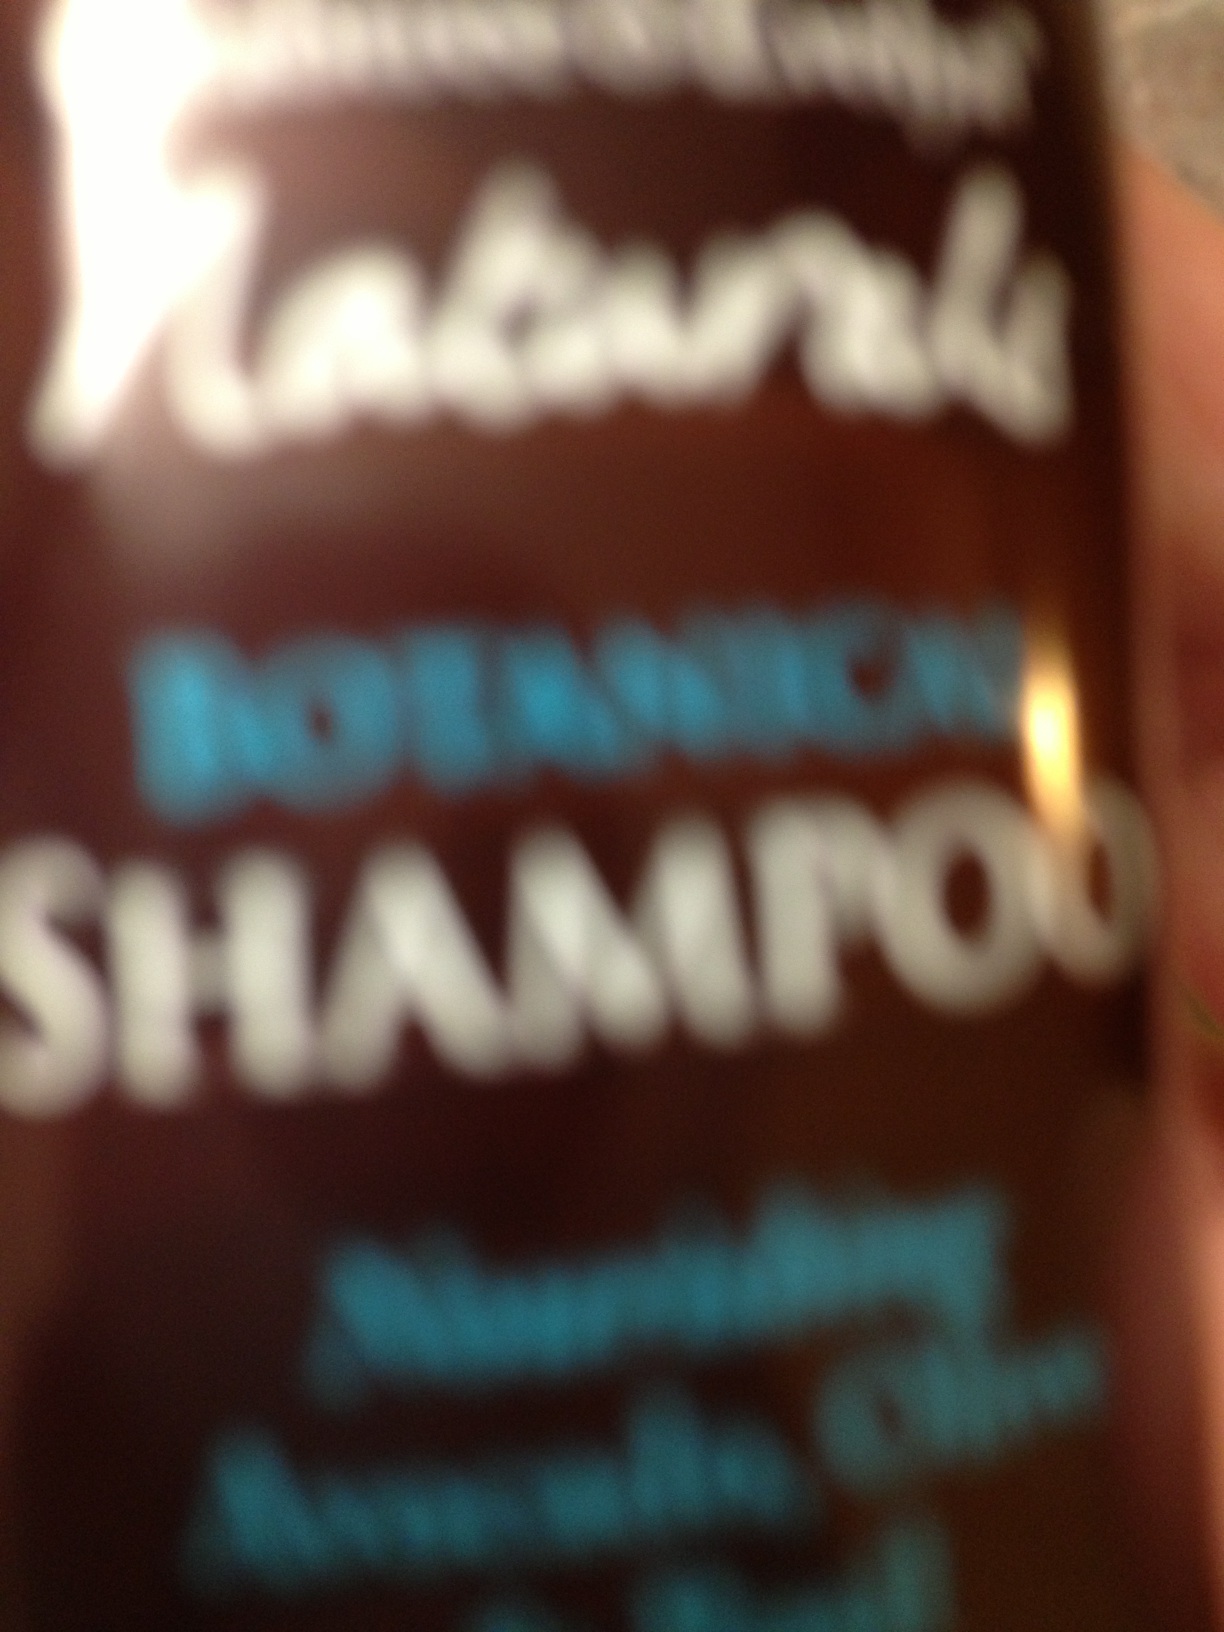Question: Is this shampoo?
Answer: yes